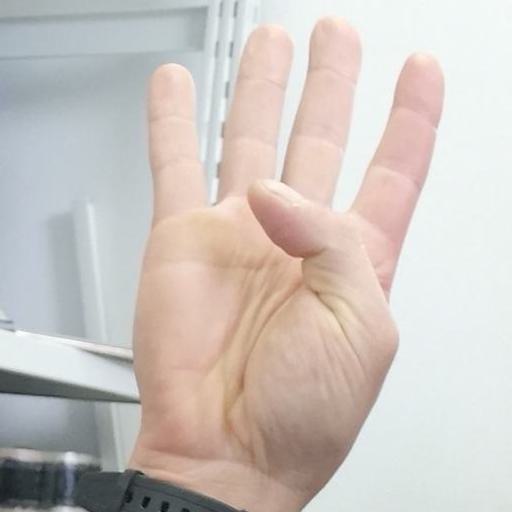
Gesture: four